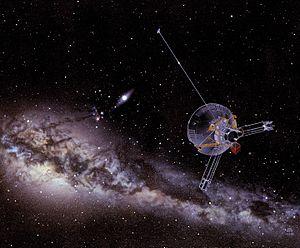
Pioneer 11 est une sonde spatiale développée par la NASA dans le cadre du programme Pioneer. Pioneer 11 comme la sonde jumelle Pioneer 10 avait pour mission de faire une première reconnaissance des régions externes du Système solaire qui n'avaient jamais été explorées jusque-là. Pioneer 11 est une petite sonde spatiale spinnée de 258 kg développée sous la maîtrise du Centre de recherche Ames et construite par TRW. Elle dispose d'une dizaine d'instruments optiques dont l'énergie est fournie par un générateur thermoélectrique à radioisotope.
Cet article présente la liste des sondes spatiales envoyées vers les objets du système solaire, y compris celles qui ont échoué. Les simples survols lors de manœuvres d'assistance gravitationnelle et les projets confirmés de futures missions sont également recensés, mais pas les projets de missions spatiales annulés ou non confirmés.